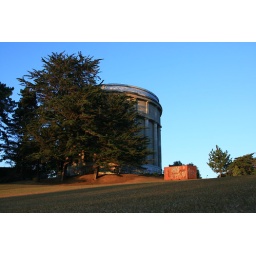
From a March evening at the water tower in Hamilton NZFrom a March evening at the water tower in Hamilton NZ